Question: How are the bikes standing there?
Tambaya: Taya kekunan suke tsaye?
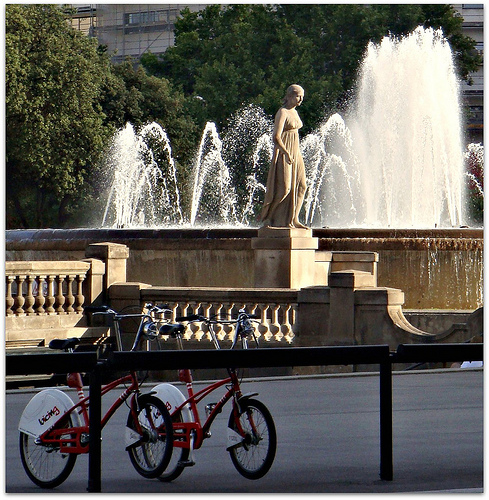
Answer: They are held up by the railing.
Amsa: Suna jingine da shingen ƙarfen.